IFFHS

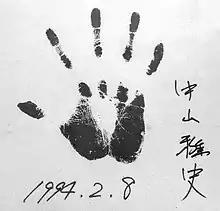
Masashi Nakayama is the only Japanese player to win the award.

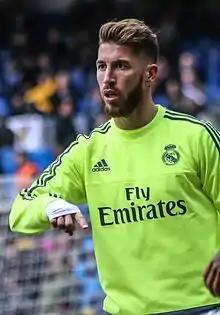
Sergio Ramos made four appearances in the World Team since 2017.

This award is given annually since 2020, and retroactively from 2011 to 2019, to the world's top goalscorer in the calendar year.